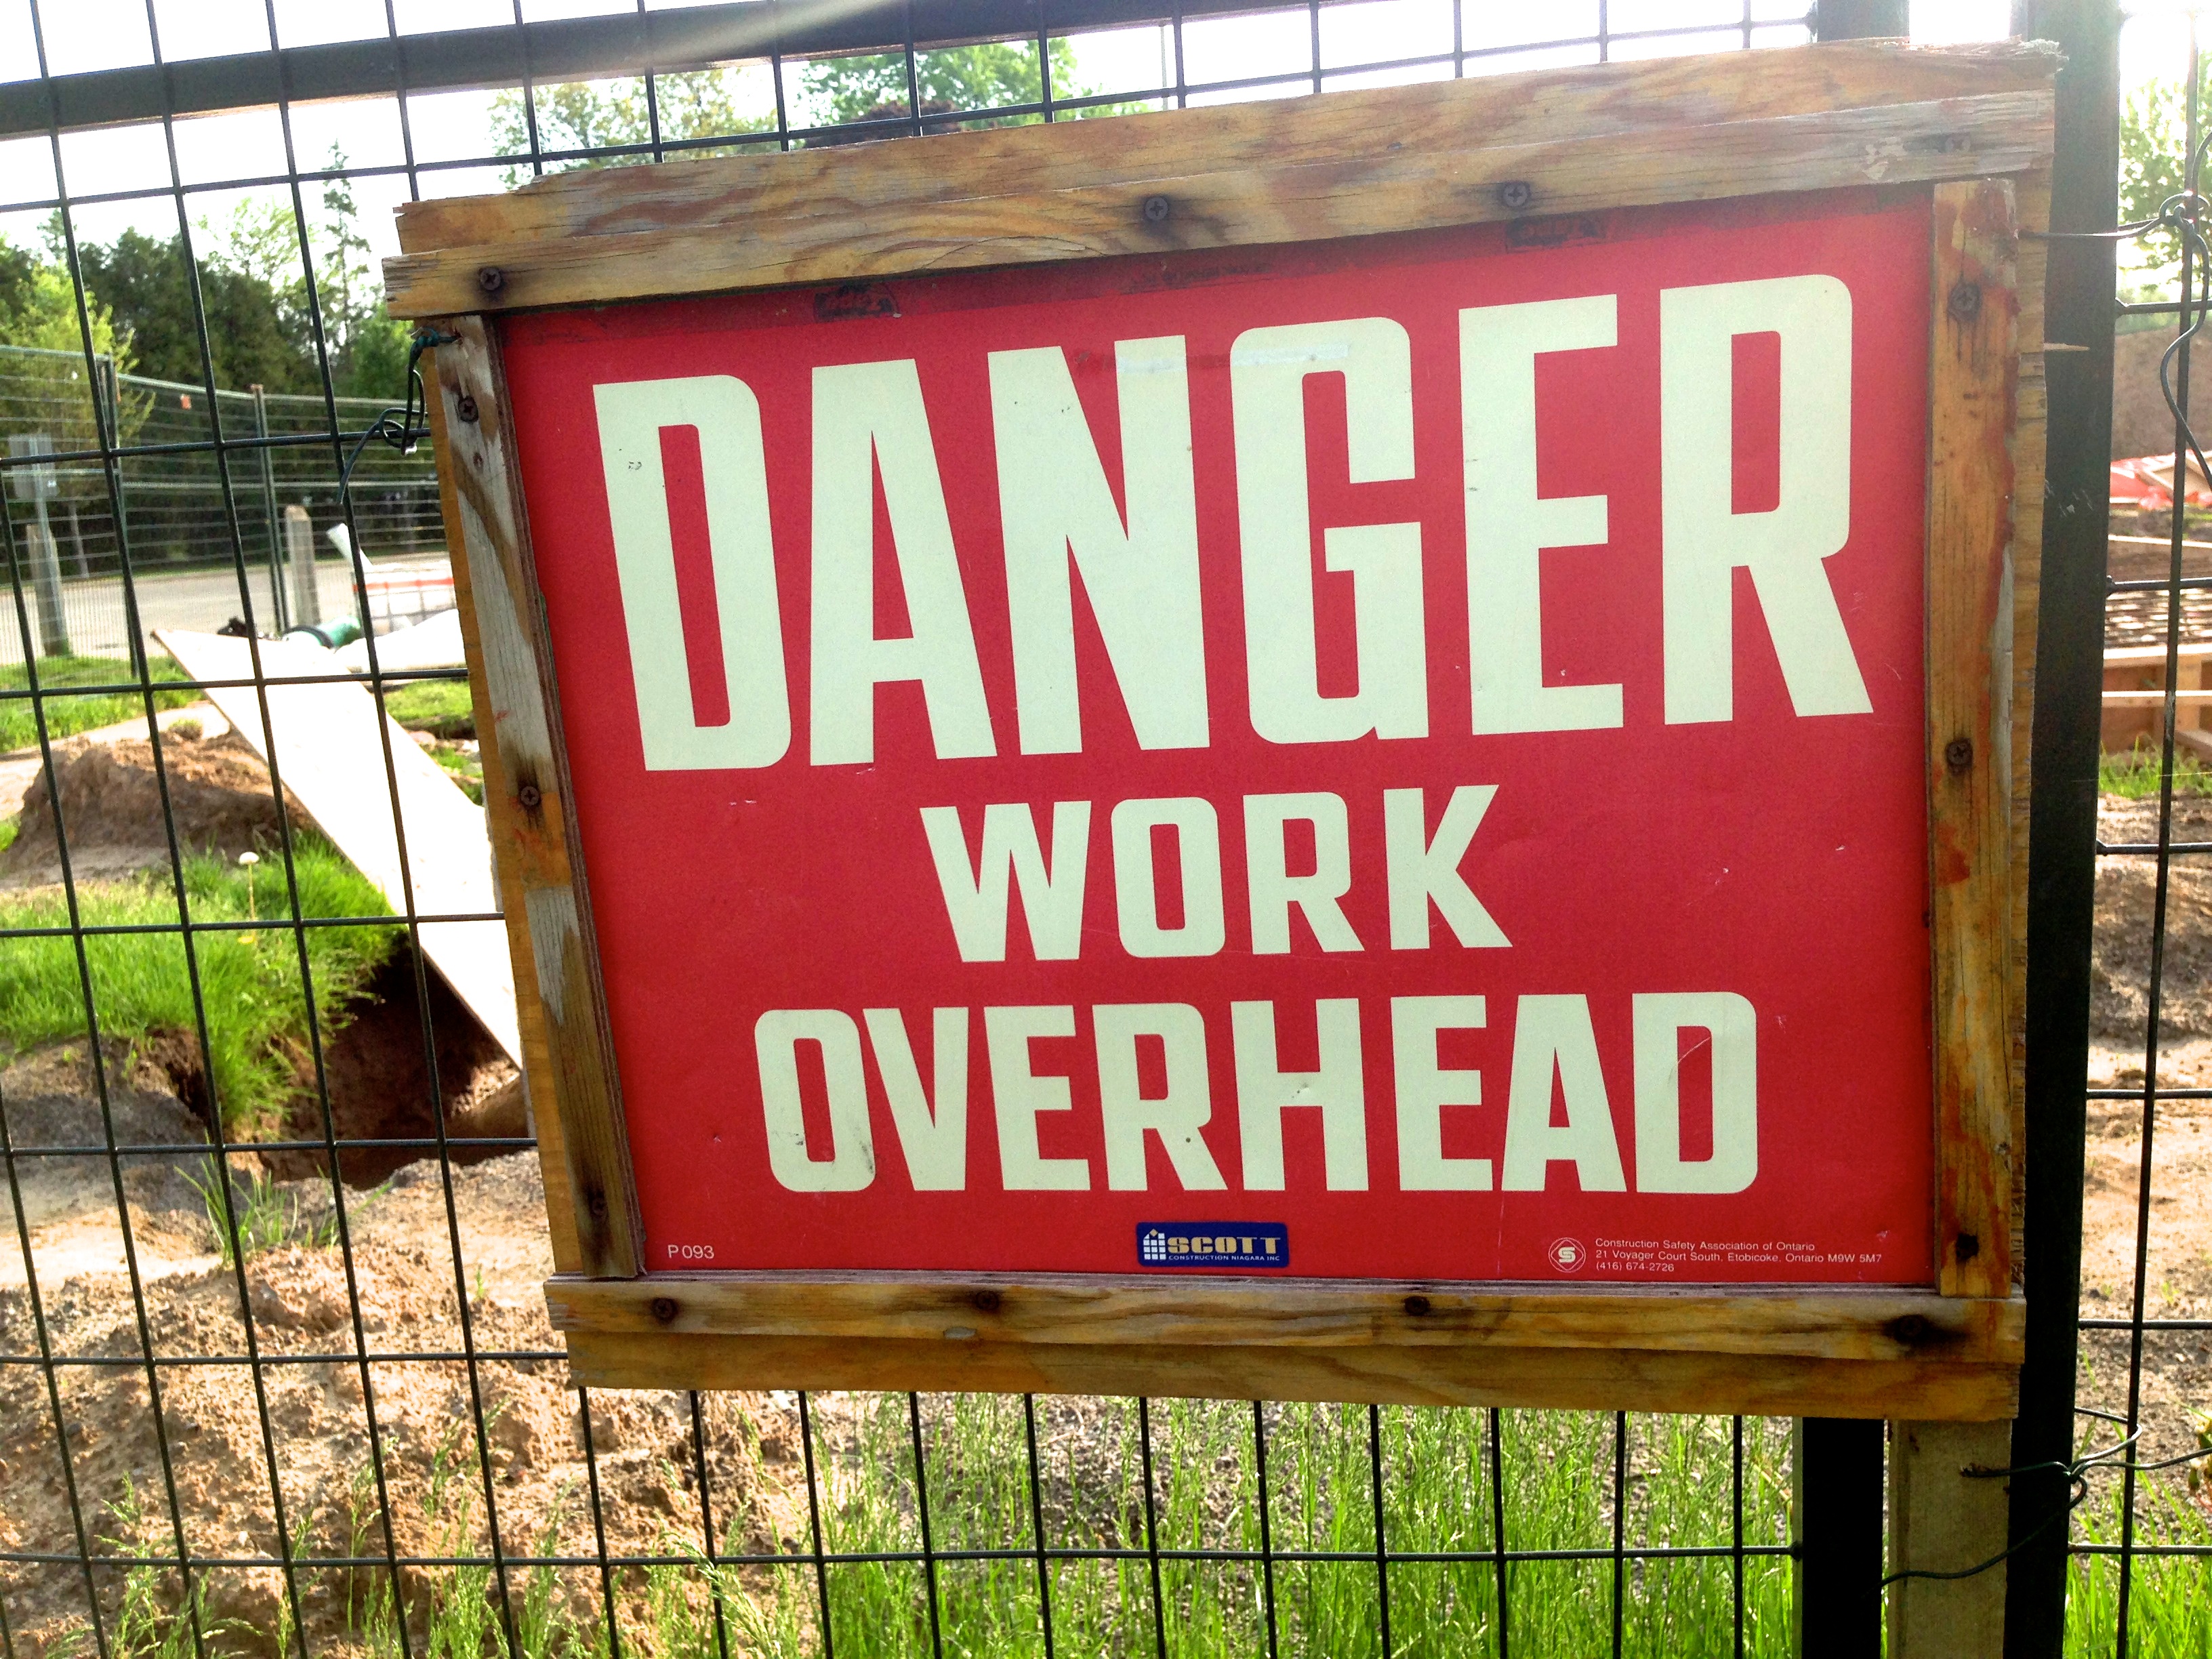
advertising, sign, community, banner, street sign, signage, danger, neighbourhood